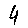
Label: 4